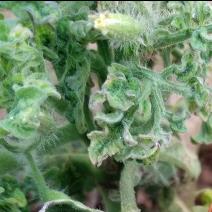
Crop: Tomato
Condition: virosis-d